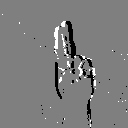
ASL letter: u